Shooty Babitt

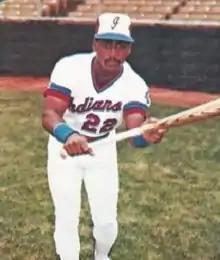
Babitt in 1984

Mack Neal "Shooty" Babitt (born March 9, 1959) is an American former second baseman who played for the Oakland Athletics during the 1981 Major League Baseball (MLB) season. After retiring as a player, Babitt became a baseball scout, and later worked as a television analyst.